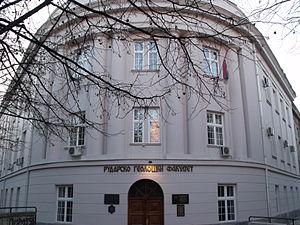
La Faculté des mines et de géologie de l'université de Belgrade est l'une des 31 facultés de l'université de Belgrade, la capitale de la Serbie. Sous sa forme actuelle, elle a été fondée en 1956. En 2013, son doyen est le professeur Ivan Obradović.
Palilula est une municipalité de Serbie située dans la Ville de Belgrade. Elle est une des 10 municipalités qui composent la ville de Belgrade intra muros. Au recensement de 2011, elle comptait 173 521 habitants.
L'université de Belgrade est une université située à Belgrade, la capitale de la Serbie. L'actuelle recteur en est la professeur Ivanka Popović.